Hubert Scott-Paine

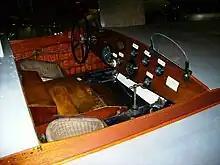
Cockpit of "Miss England" at the Science Museum in London

The well-financed Scott-Paine now designed and raced power boats. In 1927 he bought the Hythe Shipyard, renaming it the British Power Boat Company. It was enlarged into one of the country's most modern mass production boat building yards. Many sophisticated award-winning racing boats were produced, an example being "Miss England" which is now on display at the Science Museum (London).